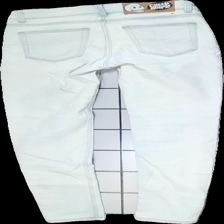
View: back
Type: Trousers
Category: Ladies
Brand: Cheap Monday
Colors: White
Material: 100% cotton
Cut: None
Size: S
Season: All
Stains: Minor
Damage: slight damages to leg opening
Price range: <50
Recommended usage: Export